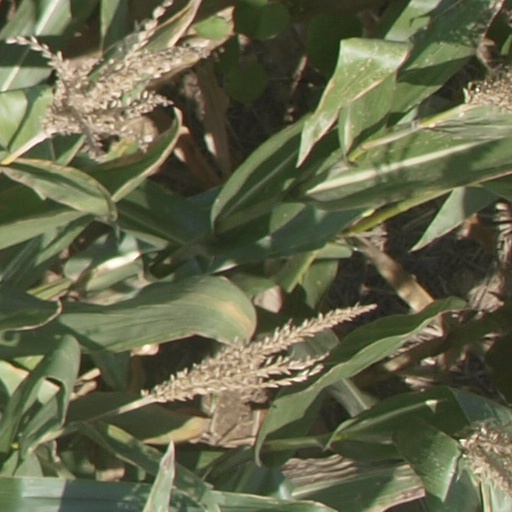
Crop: maize; corn